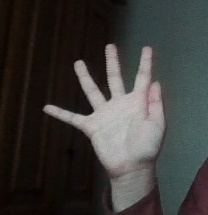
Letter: sheen